Clophill

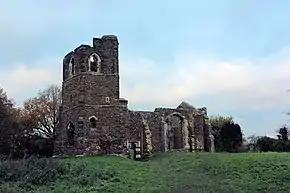
St Mary's old church

The old St Mary's Church was built around 1350, and replaced by a new church in the 1840s (250 m SSW). It gradually fell into ruin, and as an inactive church, had restoration carried out for secular purposes in the early 2010s.